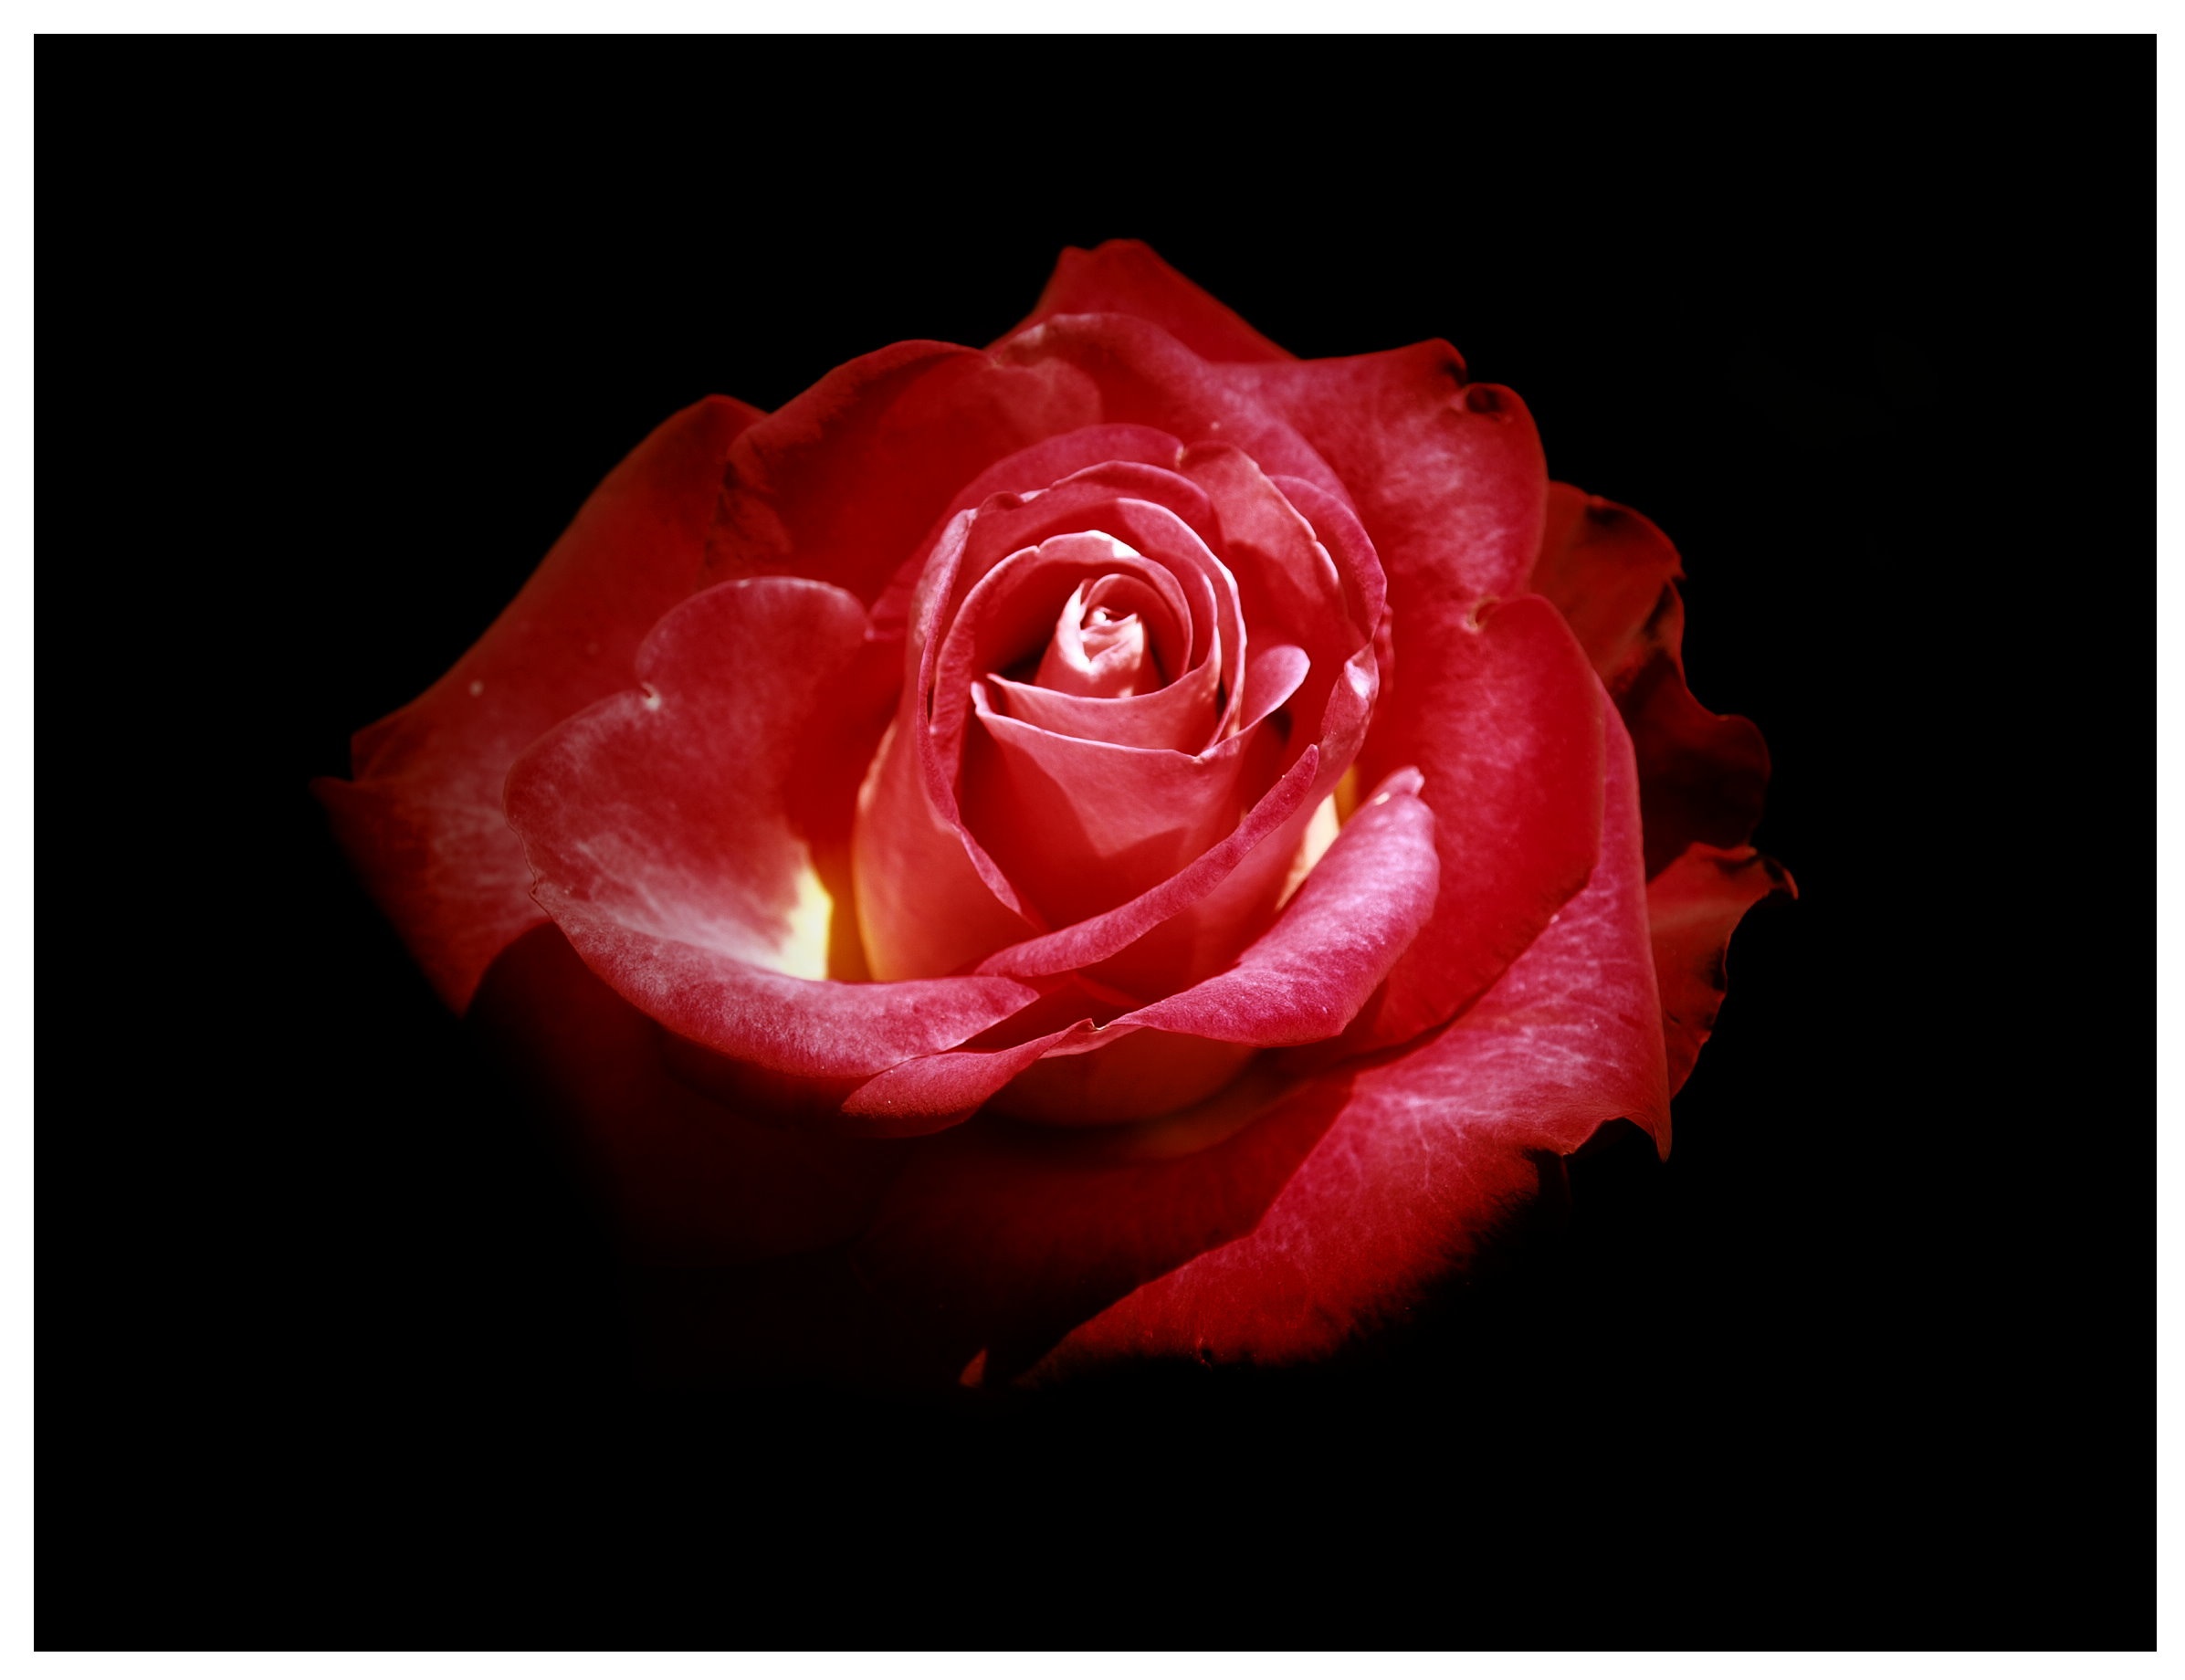
plant, flower, petal, rose, red, pink, floribunda, flowering plant, garden roses, rose family, land plant, rose order